SKF

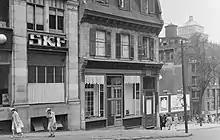
SKF office in Montreal, Quebec, Canada, in 1940

During the Second World War, Sven Wingvist was CEO of SKF and Jacob Wallenberg was member of the company's board of SKF directors. The Wallenberg-owned ball-bearing multinational, SKF, supplied the German military with ball-bearings and ball-bearing machines, and had a monopoly on it in Europe. SKF also supplied the Allies with ball-bearings. SKF's ball-bearings were Sweden's most important strategic contribution to German war production. In the spring of 1944, the Swedish government, along with the Wallenbergs, promised the Allies that the export of ball-bearings would cease. However, SKF continued to export. When this could not be done legally, the ball-bearings were smuggled to Germany. As late as 1945, SKF sold ball-bearing steel and ball-bearing machines to Hitler. It has been estimated that the supply of ball-bearings prolonged World War II by two years. SKF actively worked to cut off the supply of ball-bearings to the defense industry in the US and instead supplied products from its American factories to Nazi Germany through subsidiaries in South America.